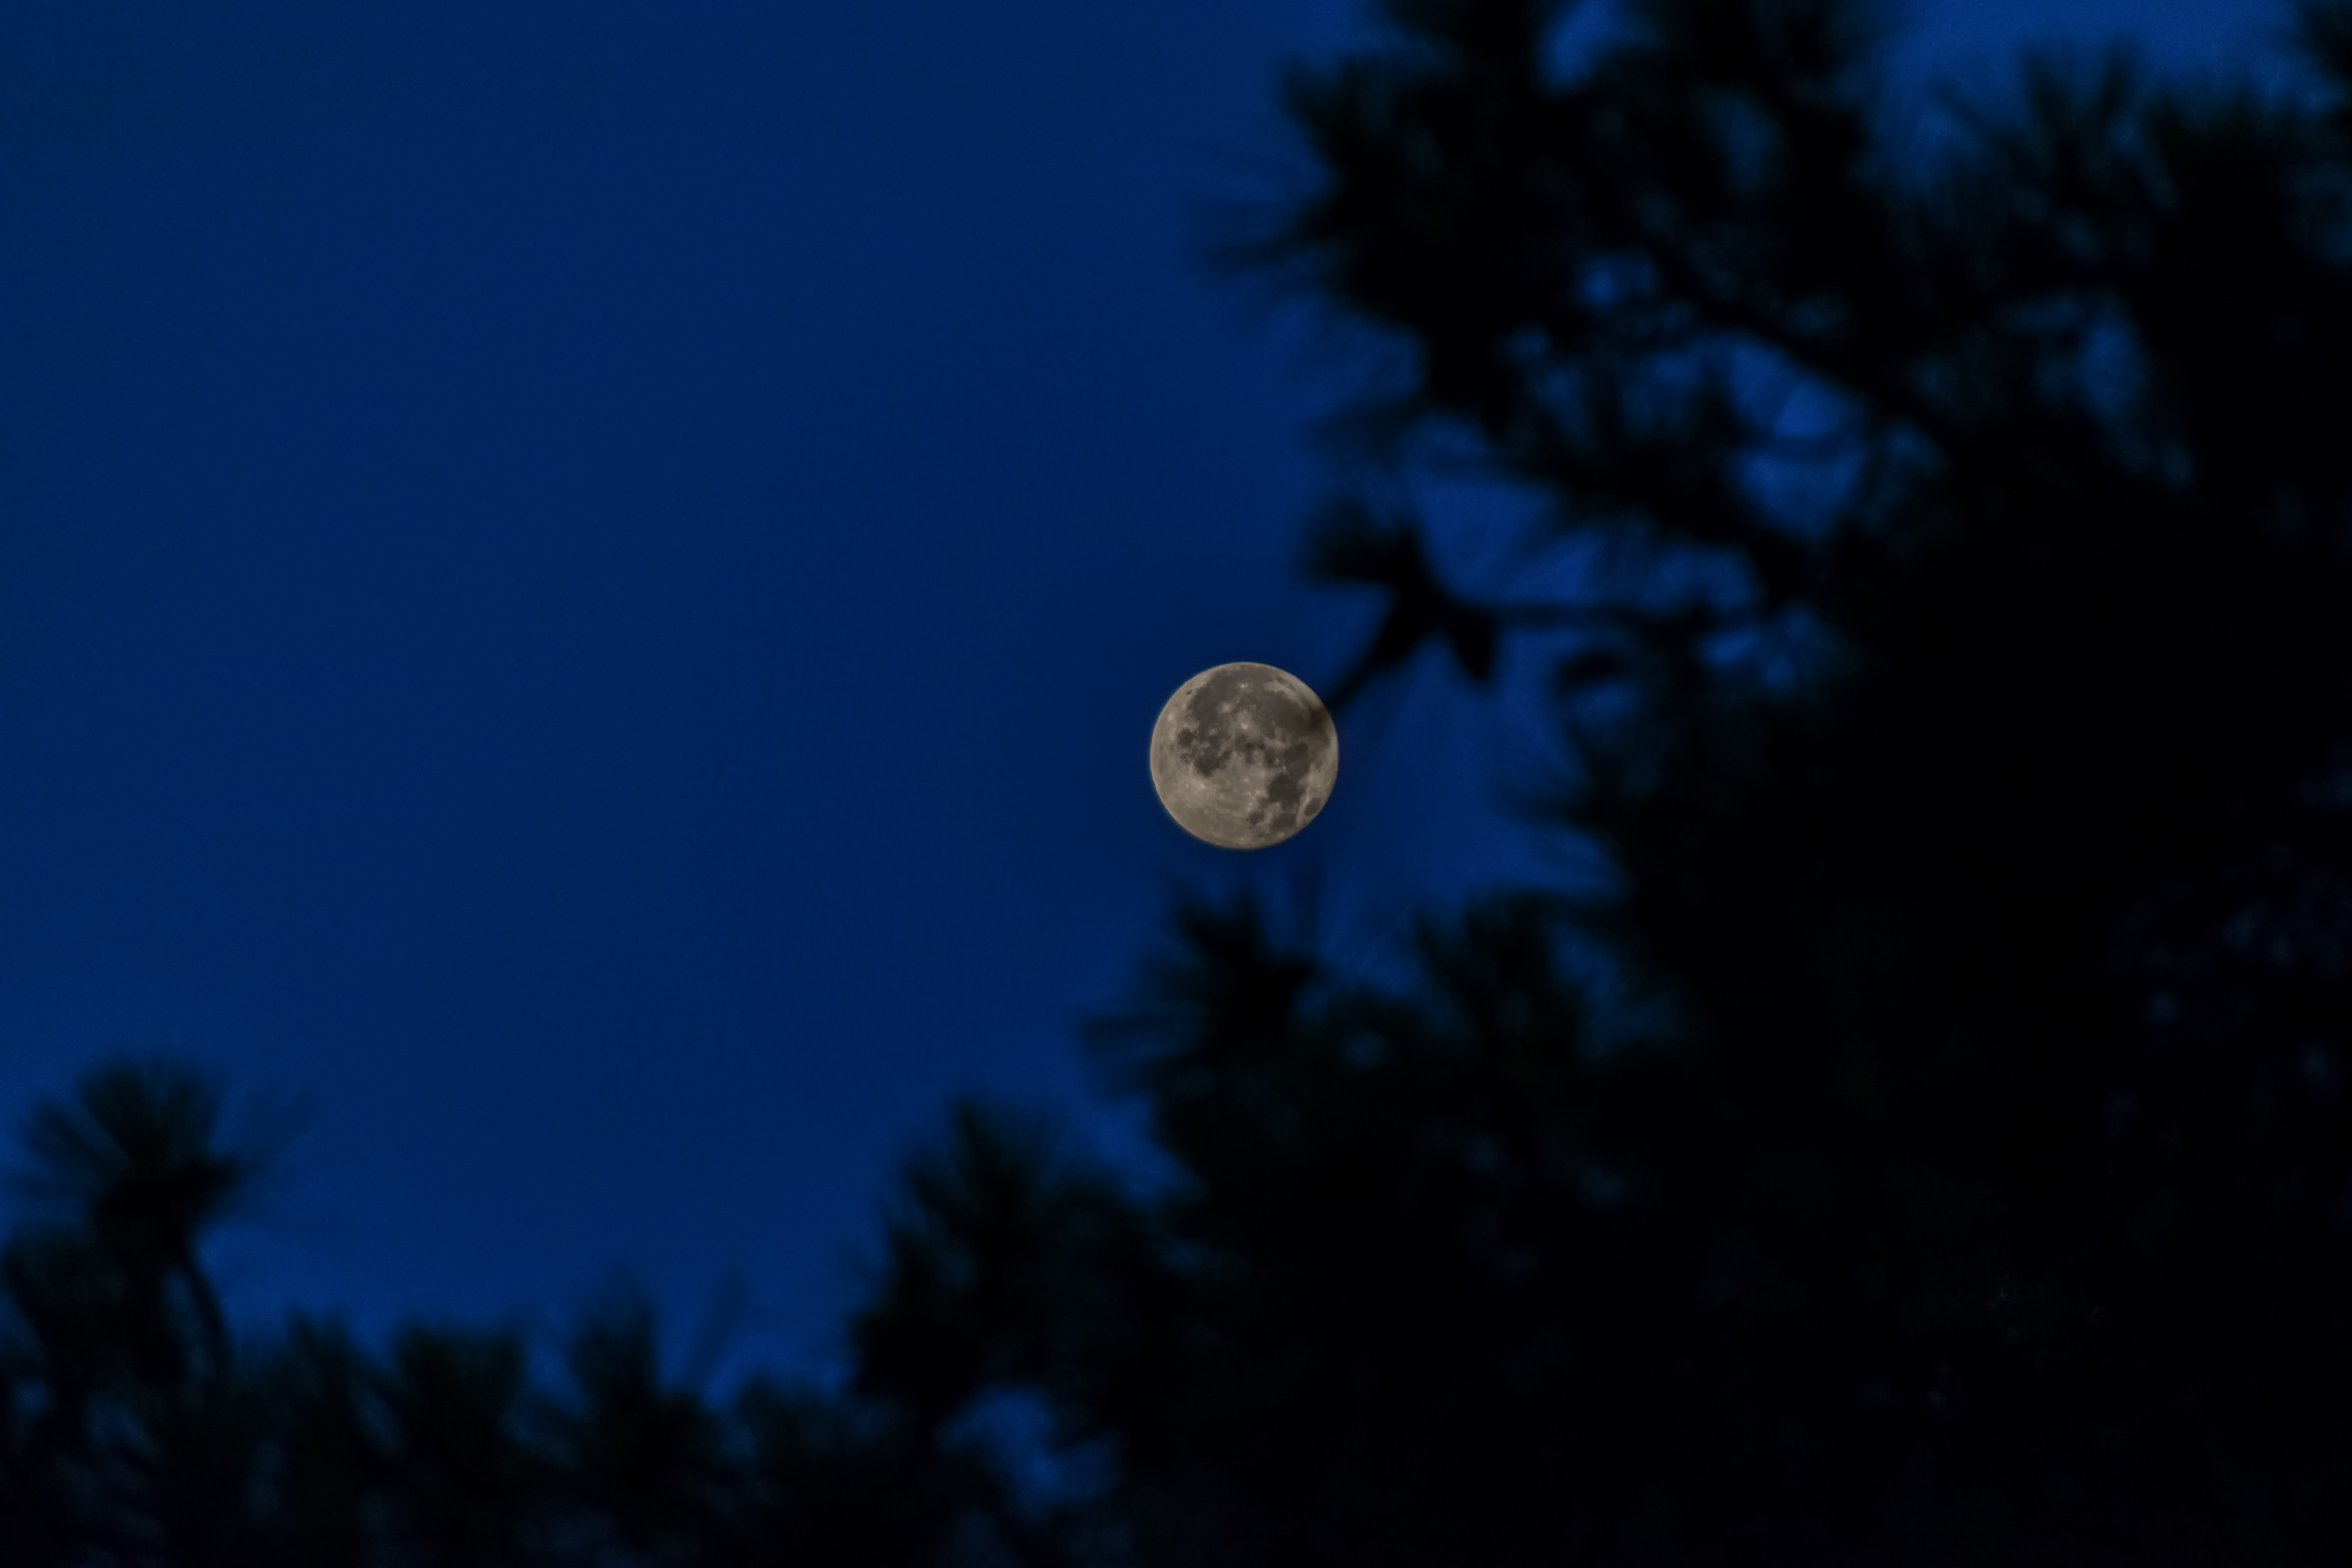
nature, outdoor, light, cloud, sky, night, sunlight, darkness, nikon, moon, full moon, moonlight, nederland, netherlands, fullmoon, outdoorphotography, bluehour, paulvandevelde, pdvandevelde, padagudaloma, natuurfotografie, naturephotographer, nederlandinfotos, maan, vollemaan, blauweuur, astronomical object